Dayananda Saraswati

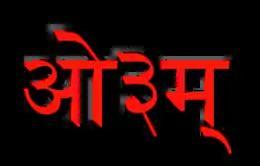
Aum or Om is considered by the Arya Samaj to be the highest and most proper name of God.

He believed that Hinduism had been corrupted by divergence from the founding principles of the Vedas and that Hindus had been misled by the priesthood for the priests' self-aggrandizement. For this mission, he founded the Arya Samaj, enunciating the Ten Universal Principles as a code for Universalism, called "Krinvanto Vishwaryam". With these principles, he intended the whole world to be an abode for Aryas (Nobles).